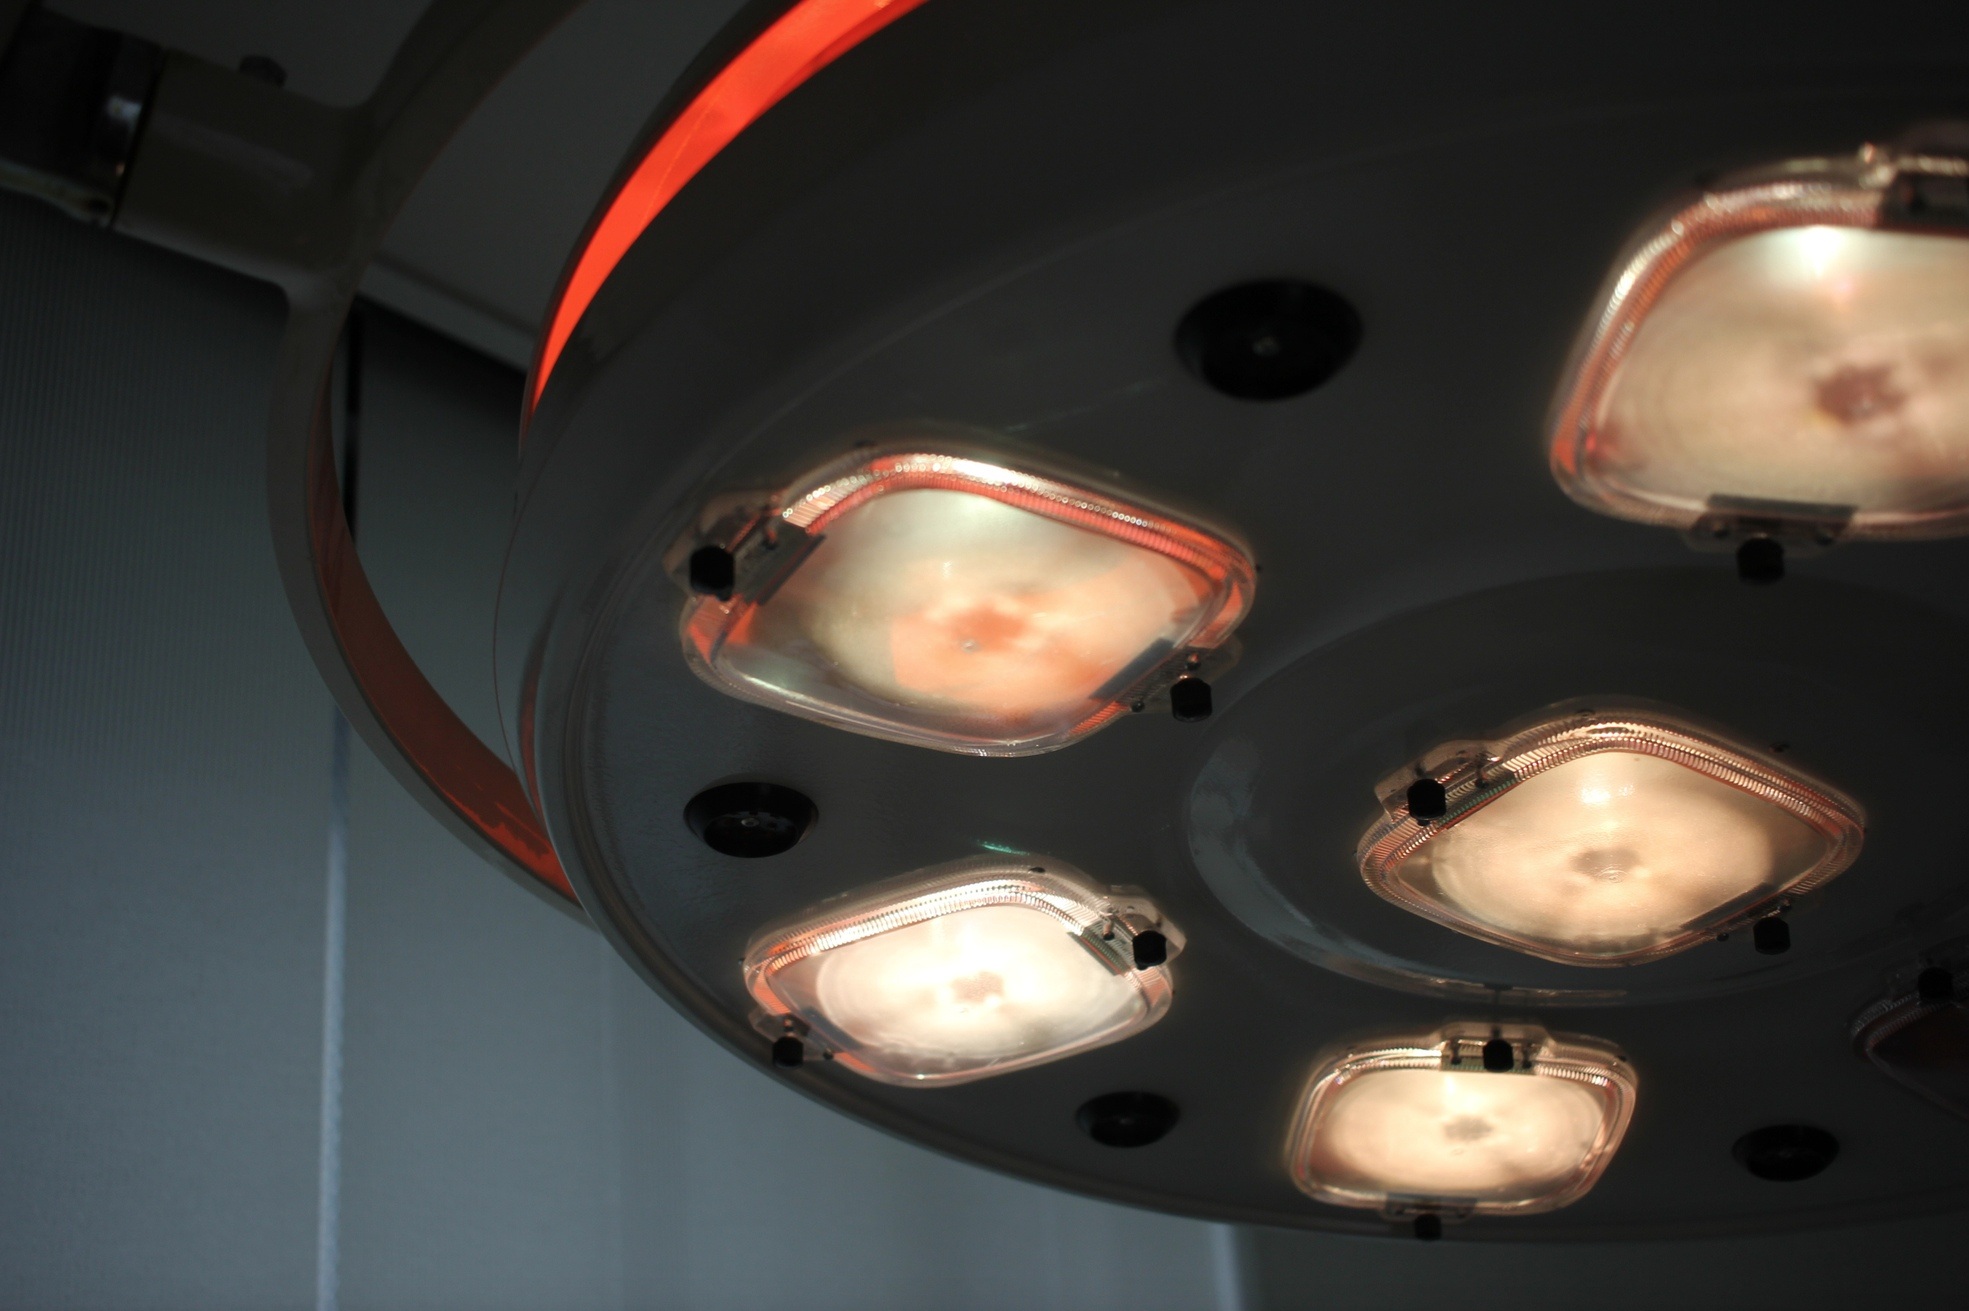
light, wheel, ceiling, lighting, light fixture, operating room